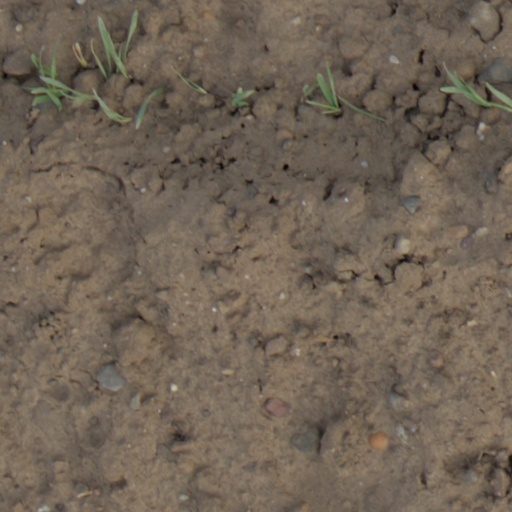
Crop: wheat